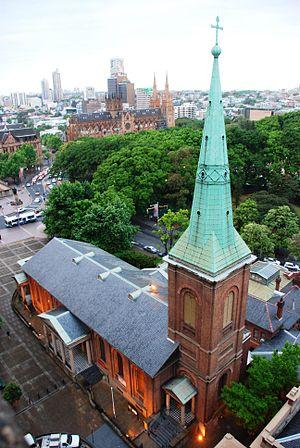
Sydney est la ville la plus peuplée d'Australie et du continent océanien, ainsi que la capitale de l'État de Nouvelle-Galles du Sud. Elle est située dans le Sud-Est du pays, sur les rives de la mer de Tasman. Avec une aire urbaine comprenant, en 2016, une population de 5,25 millions d'habitants sur près de 12 300 km², Sydney se place devant Melbourne et Brisbane pour ce qui est du nombre d'habitants. Ses habitants s'appellent les Sydneyites ou Sydneysiders en anglais et les Sydnéens en français.
L’église St James est une église anglicane située à King Street, Sydney, Australie. Consacrée le 11 février 1824, l'église est conçue par l’architecte déporté Francis Greenway alors que Lachlan Macquarie est gouverneur. L'église fait partie du quartier historique de Macquarie Street qui comprend d'autres bâtiments coloniaux, Hyde Park Barracks par exemple. Bien que ce ne soit pas la première église anglicane de la colonie, St James est maintenant l'église la plus ancienne de Sidney.
L'architecture de Sydney, la plus ancienne ville d'Australie, se caractérise par l'absence d'une architecture uniforme et par la juxtaposition des styles qui se sont succédé au cours des 200 ans d'histoire de la ville, depuis ses modestes débuts avec des matériaux locaux et le manque de financement jusqu'aux gratte-ciels modernes.